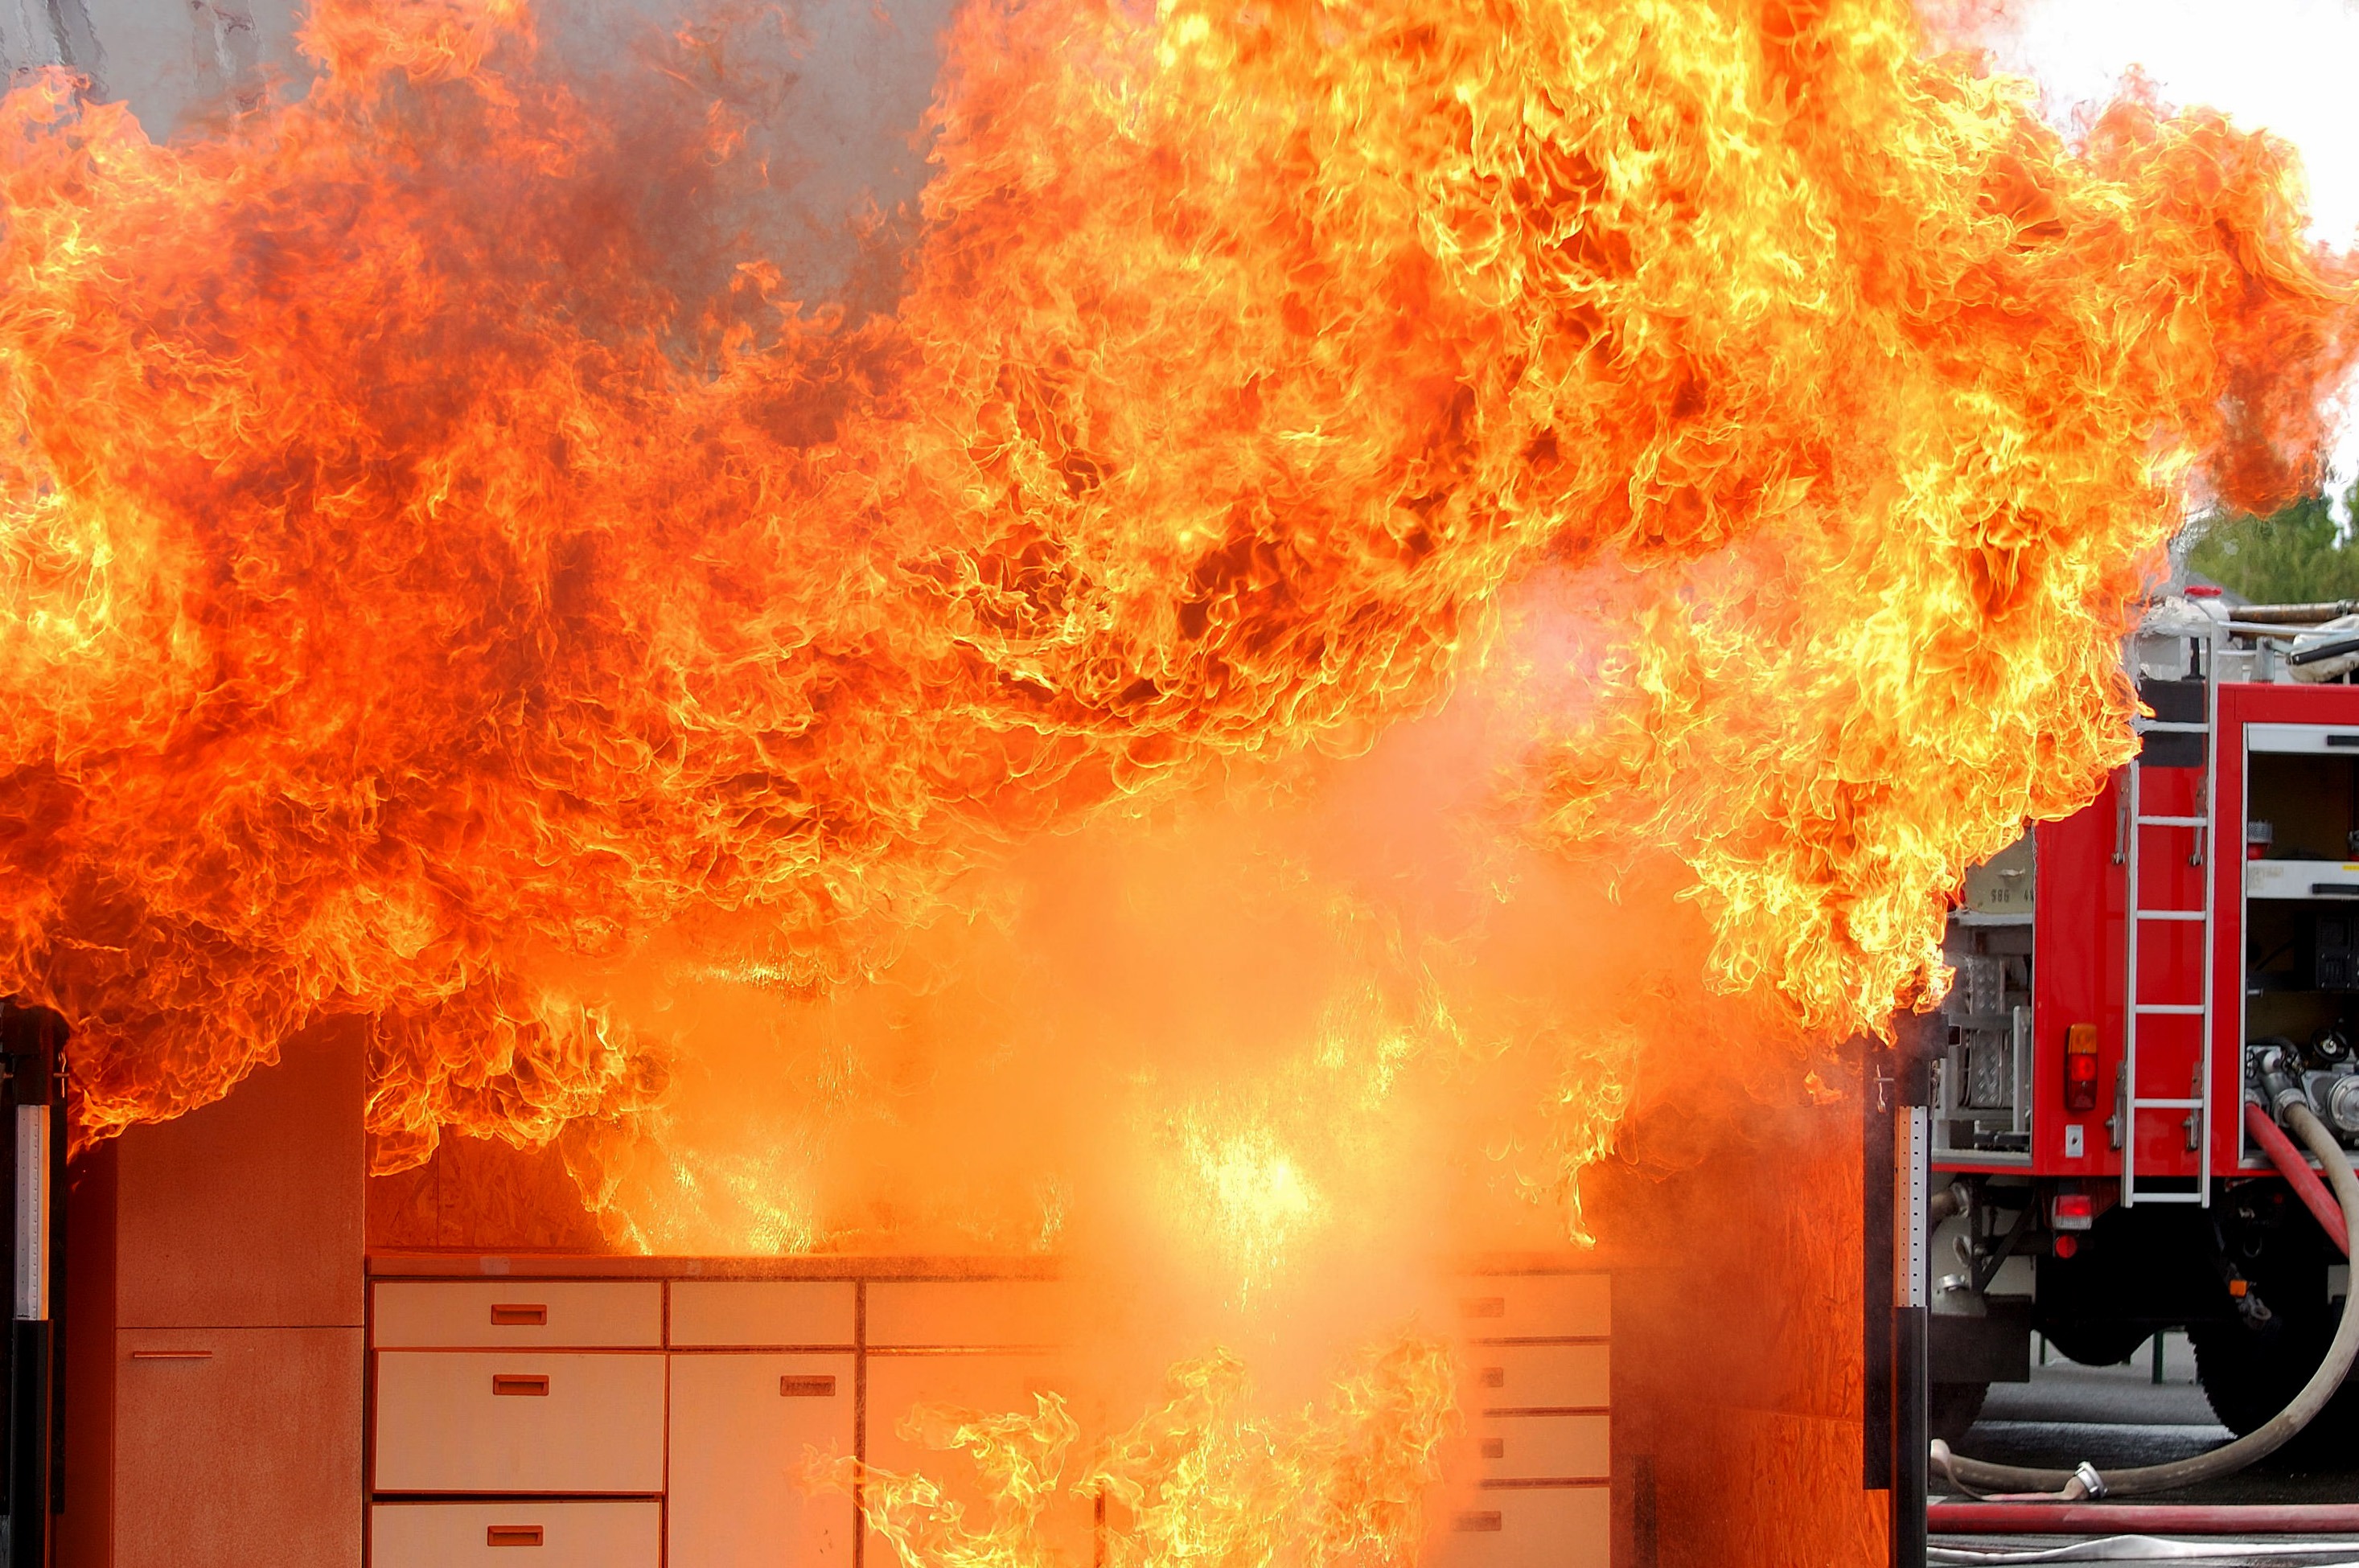
water, flame, fire, bonfire, explosion, feuerloeschuebung, kitchen fire, darting flame